Musical composition

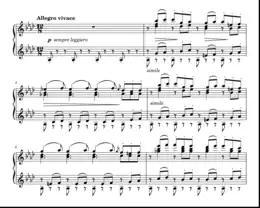
Scherzo in A flat by the Russian Romantic era composer Alexander Borodin (1833–1887)

Musical composition can refer to an original piece or work of music, either vocal or instrumental, the structure of a musical piece or to the process of creating or writing a new piece of music. People who create new compositions are called composers. Composers of primarily songs are usually called songwriters; with songs, the person who writes lyrics for a song is the lyricist. In many cultures, including Western classical music, the act of composing typically includes the creation of music notation, such as a sheet music "score", which is then performed by the composer or by other musicians. In popular music and traditional music, songwriting may involve the creation of a basic outline of the song, called the lead sheet, which sets out the melody, lyrics and chord progression. In classical music, orchestration (choosing the instruments of a large music ensemble such as an orchestra which will play the different parts of music, such as the melody, accompaniment, countermelody, bassline and so on) is typically done by the composer, but in musical theatre and in pop music, songwriters may hire an arranger to do the orchestration. In some cases, a pop or traditional songwriter may not use written notation at all and instead compose the song in their mind and then play, sing or record it from memory. In jazz and popular music, notable sound recordings by influential performers are given the weight that written or printed scores play in classical music.